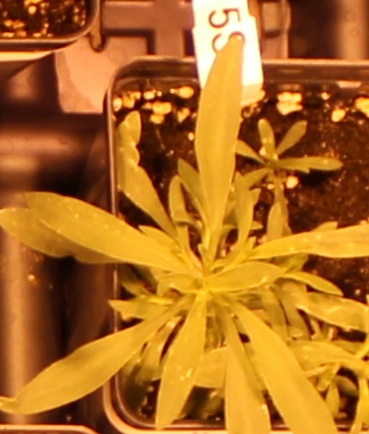
Label: Kochia